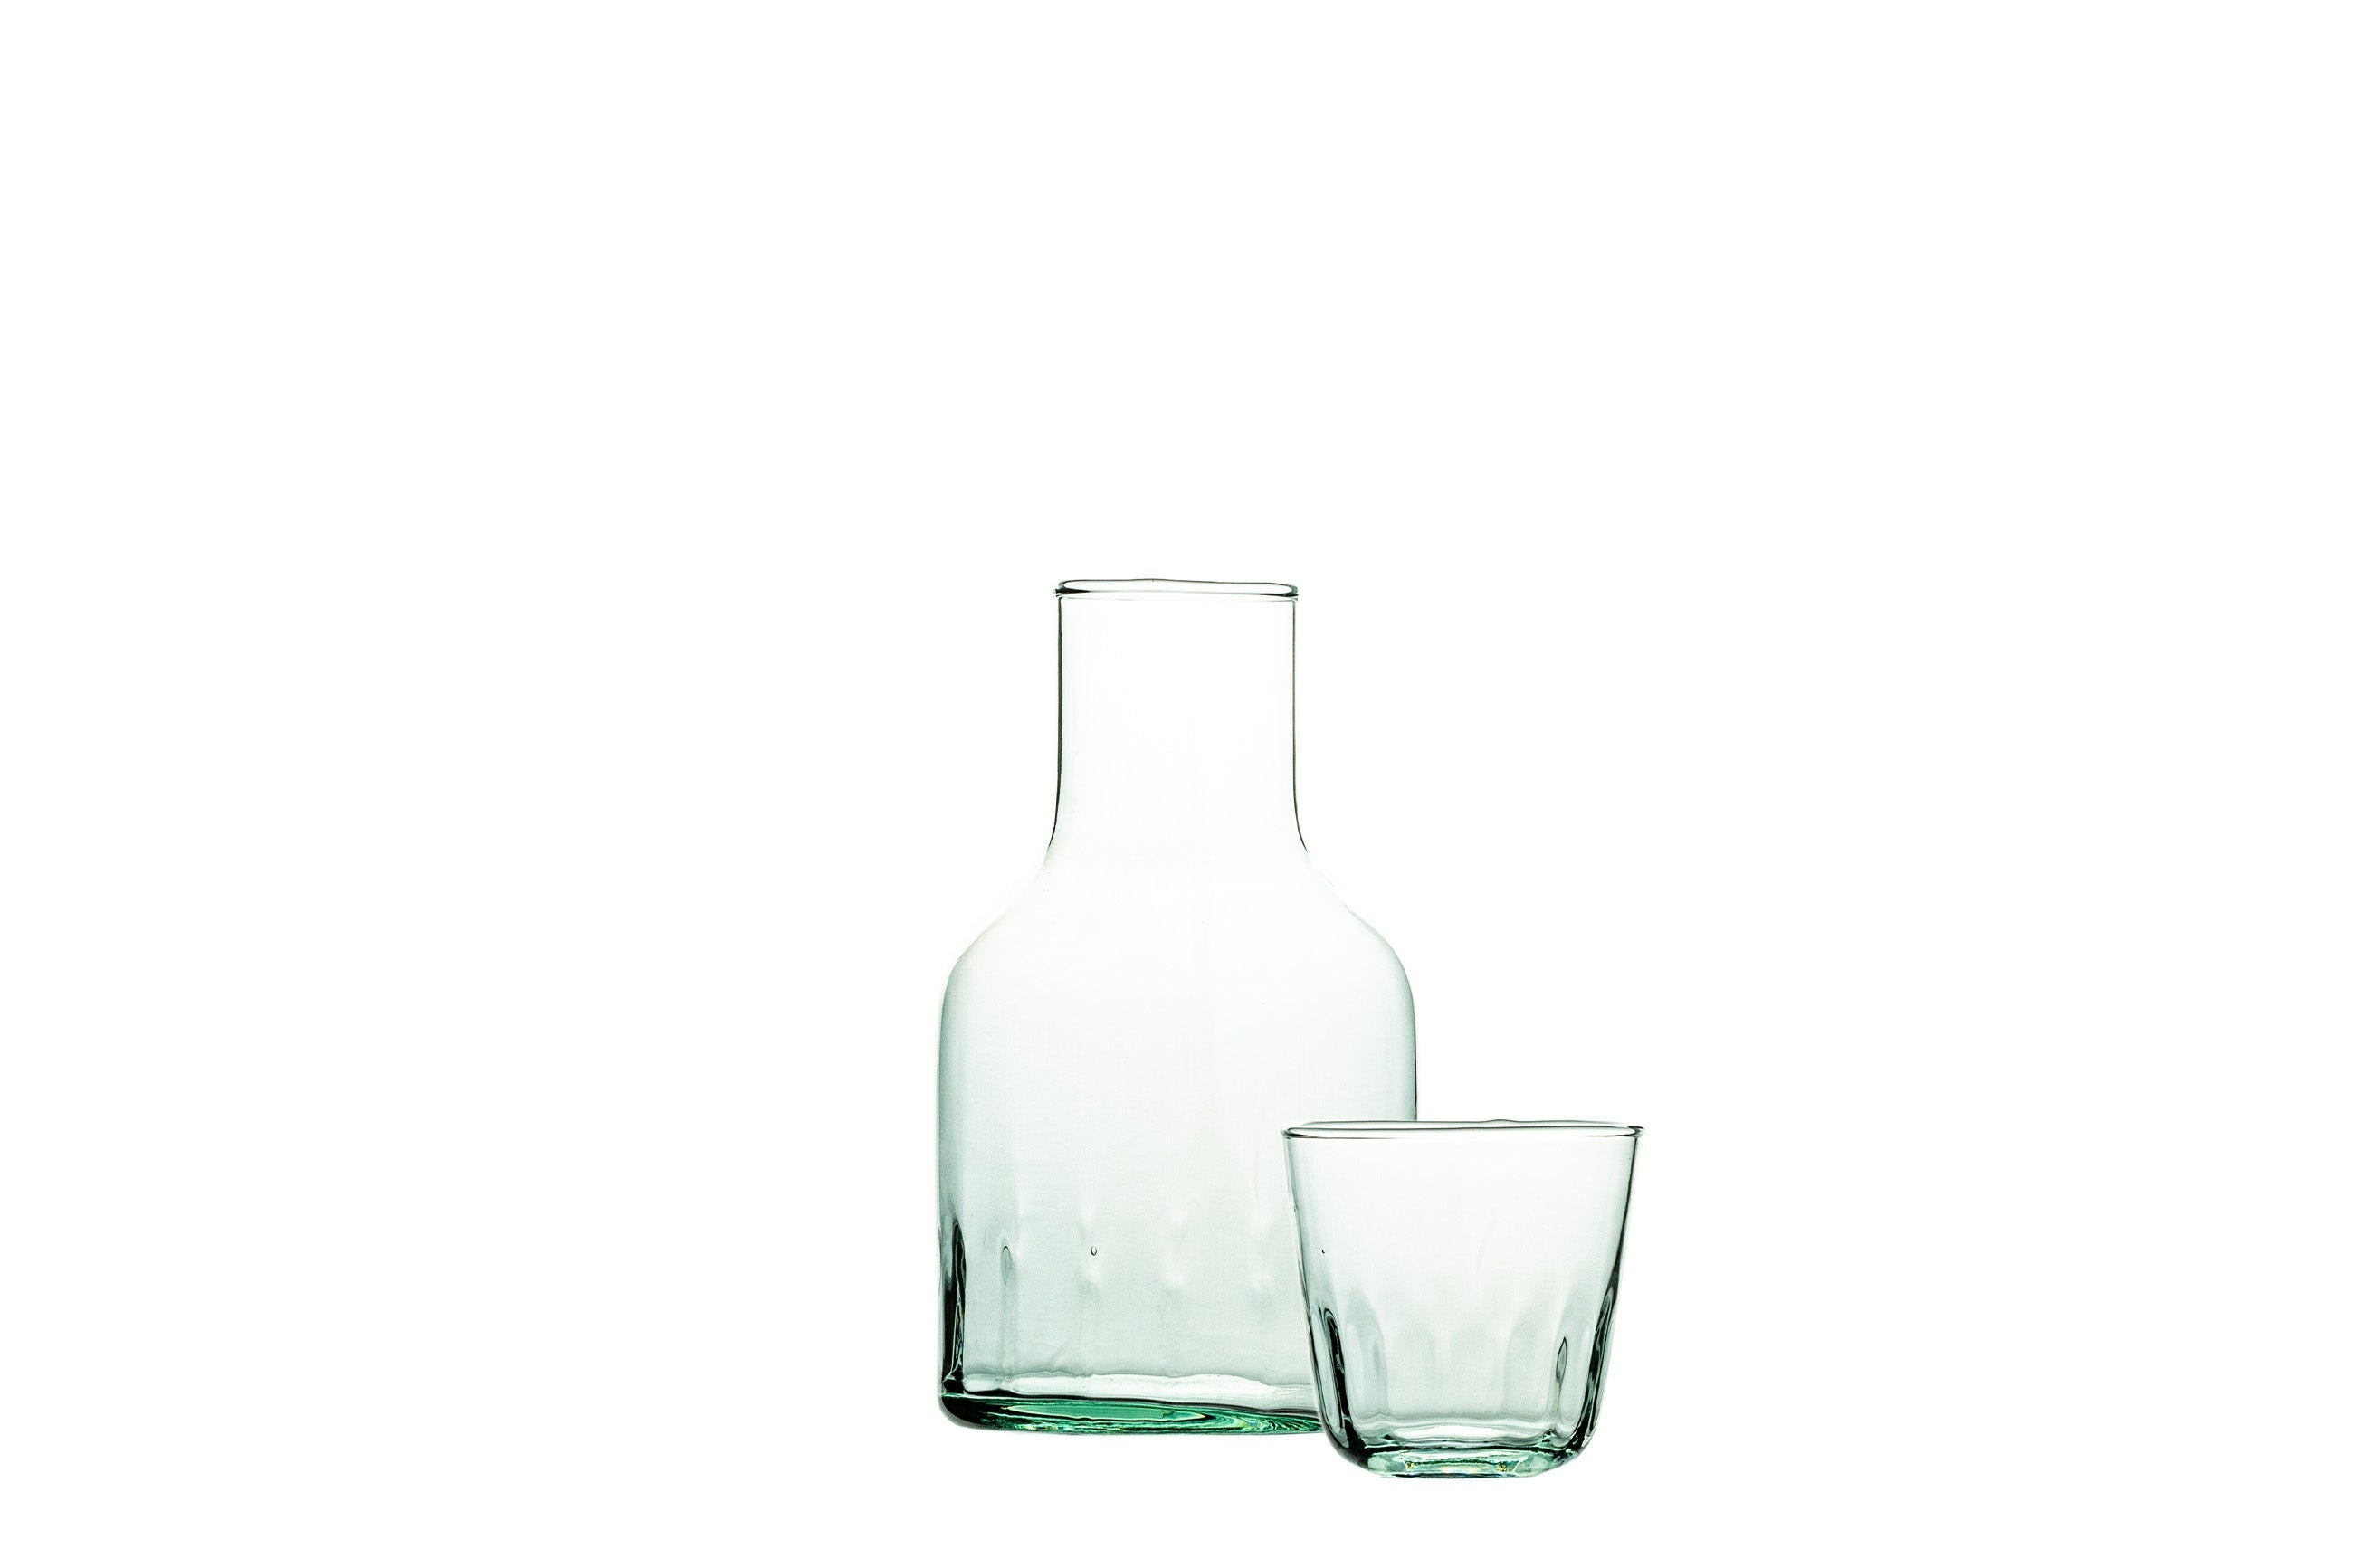
Mia Recycled 32oz Guest Room Set
Case Pack: 1
Brand: Hospitality Brands
Category: Business & Industrial > Hotel & Hospitality > Hotel & Hospitality Accessories